C11orf42

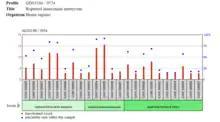
This image shows the expression of C11orf42 for different levels of brain aneurysm. The red columns represent the expression levels and the blue squares represent the percentage ranking of expression for C11orf42 among other genes expressed. The light green represents ruptured aneurysm, the medium green represents the unruptured aneurysm, and the dark green represents the superficial temporal artery.

C11orf42 was observed in a RNA microarray that looked at different levels of intercranial aneurysms in order to see the biological heterogeneity of aneurysms. This was completed by splitting samples into groups with similar gene expressions. It was found that Kruppel-like family of transcription factors (KLF2, KLF12, and KLF15), which were anti-inflammatory regulators, were down-regulated. This family of transcription factors is found in C11orf42 and it appears to have an effect on the development of aneurysm walls as a mechanical strengthener. It was found that in ruptured aneurysms, C11orf42 was ranked at 55.5% among other genes and had an expression level of 8.16. In unruptured aneurysms, C11orf42 had a ranking of 50.4% and an expression level of 9.09. For the superficial temporal artery, the ranking was 35% and the expression level was 7.75. This further supports that C11orf42 has an effect in aneurysms and is involved through transcription in strengthening their walls.